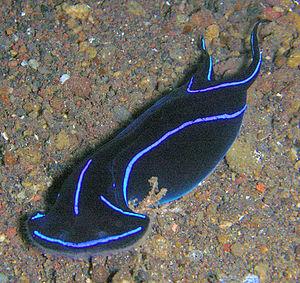
Chelidonura varians une espèce de Chelidonura de la famille des Aglajidae.
Chelidonura est un genre de gastéropodes de la famille des Aglajidae.
Les Aglajidae sont une famille de gastéropodes opisthobranches de l'ordre des Cephalaspidea.